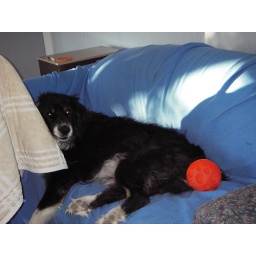
Ty on the sofa with a treat ball by his butt